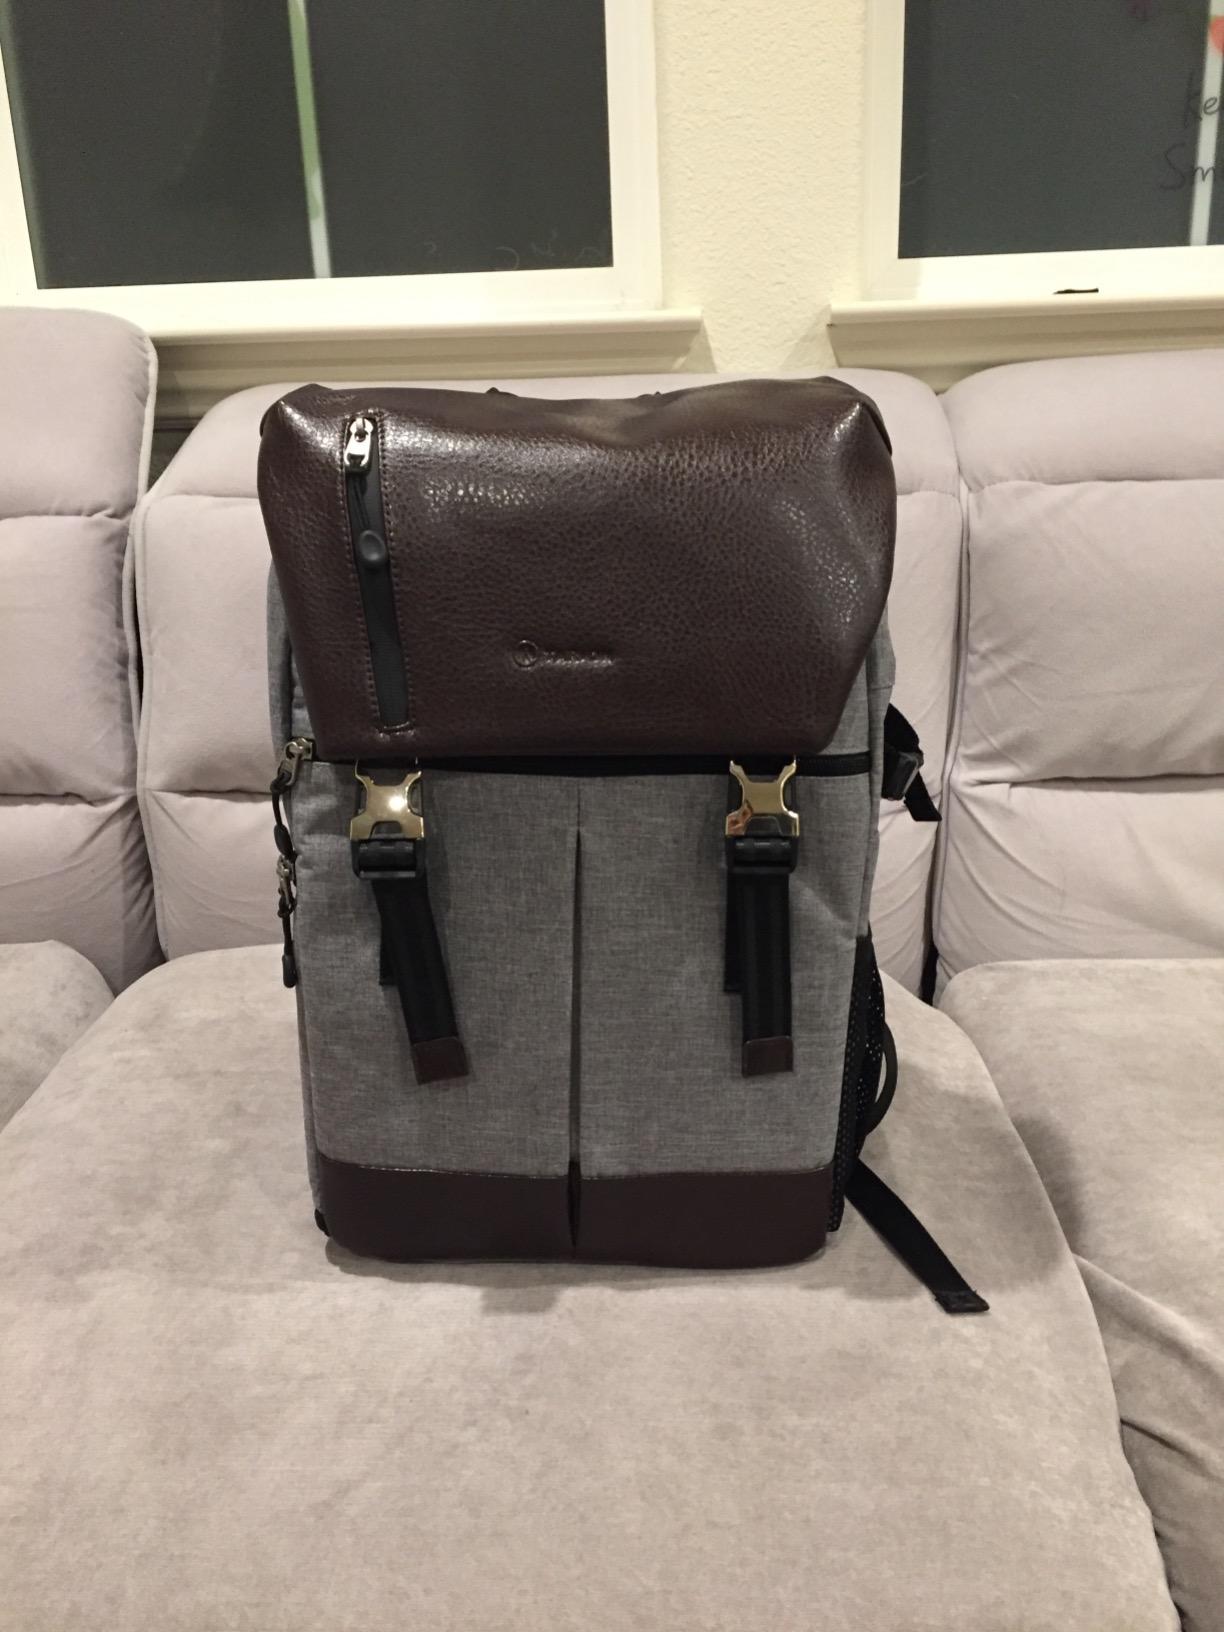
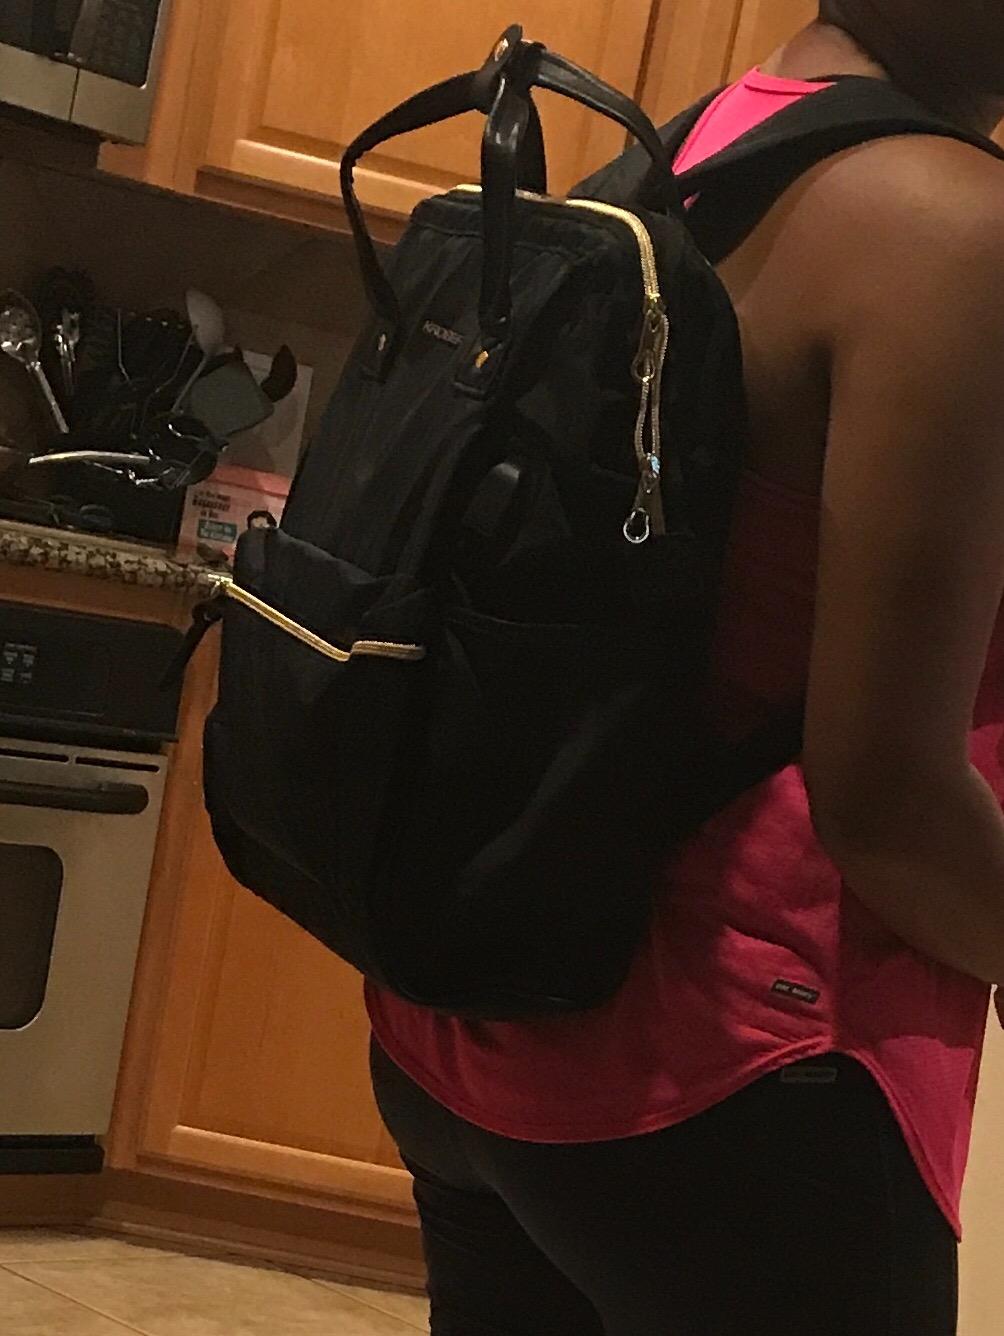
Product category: bag
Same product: no